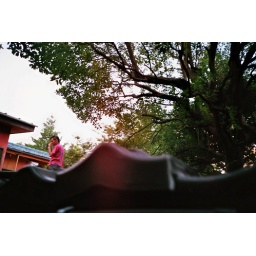
some guy walking around on the roof